Agostino Lo Piano Pomar

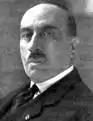

Agostino Lo Piano Pomar (Caltanissetta, August 24, 1871 – Caltanissetta, July 17, 1927) was a Sicilian lawyer, socialist and politician. He was one of the national leaders of the Fasci Siciliani (Sicilian Leagues) a popular movement of democratic and socialist inspiration in 1891-1894.